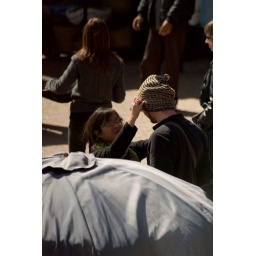
cat in the hat